Shark tooth

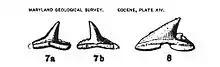
Eastman1901-web

Dense flattened teeth are used to crush prey like bivalves and crustaceans. These sharks include nurse sharks and angel sharks. They are typically found at the bottom of the ocean floor.